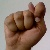
The image shows a hand gesture representing the letter 'T' in Indian Sign Language.